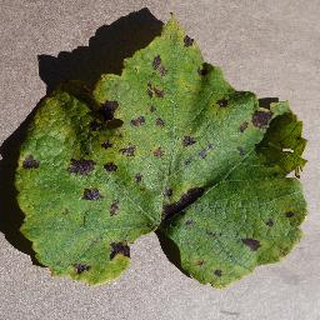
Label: grape_leaf_blight